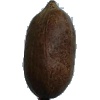
Label: nut_pecan